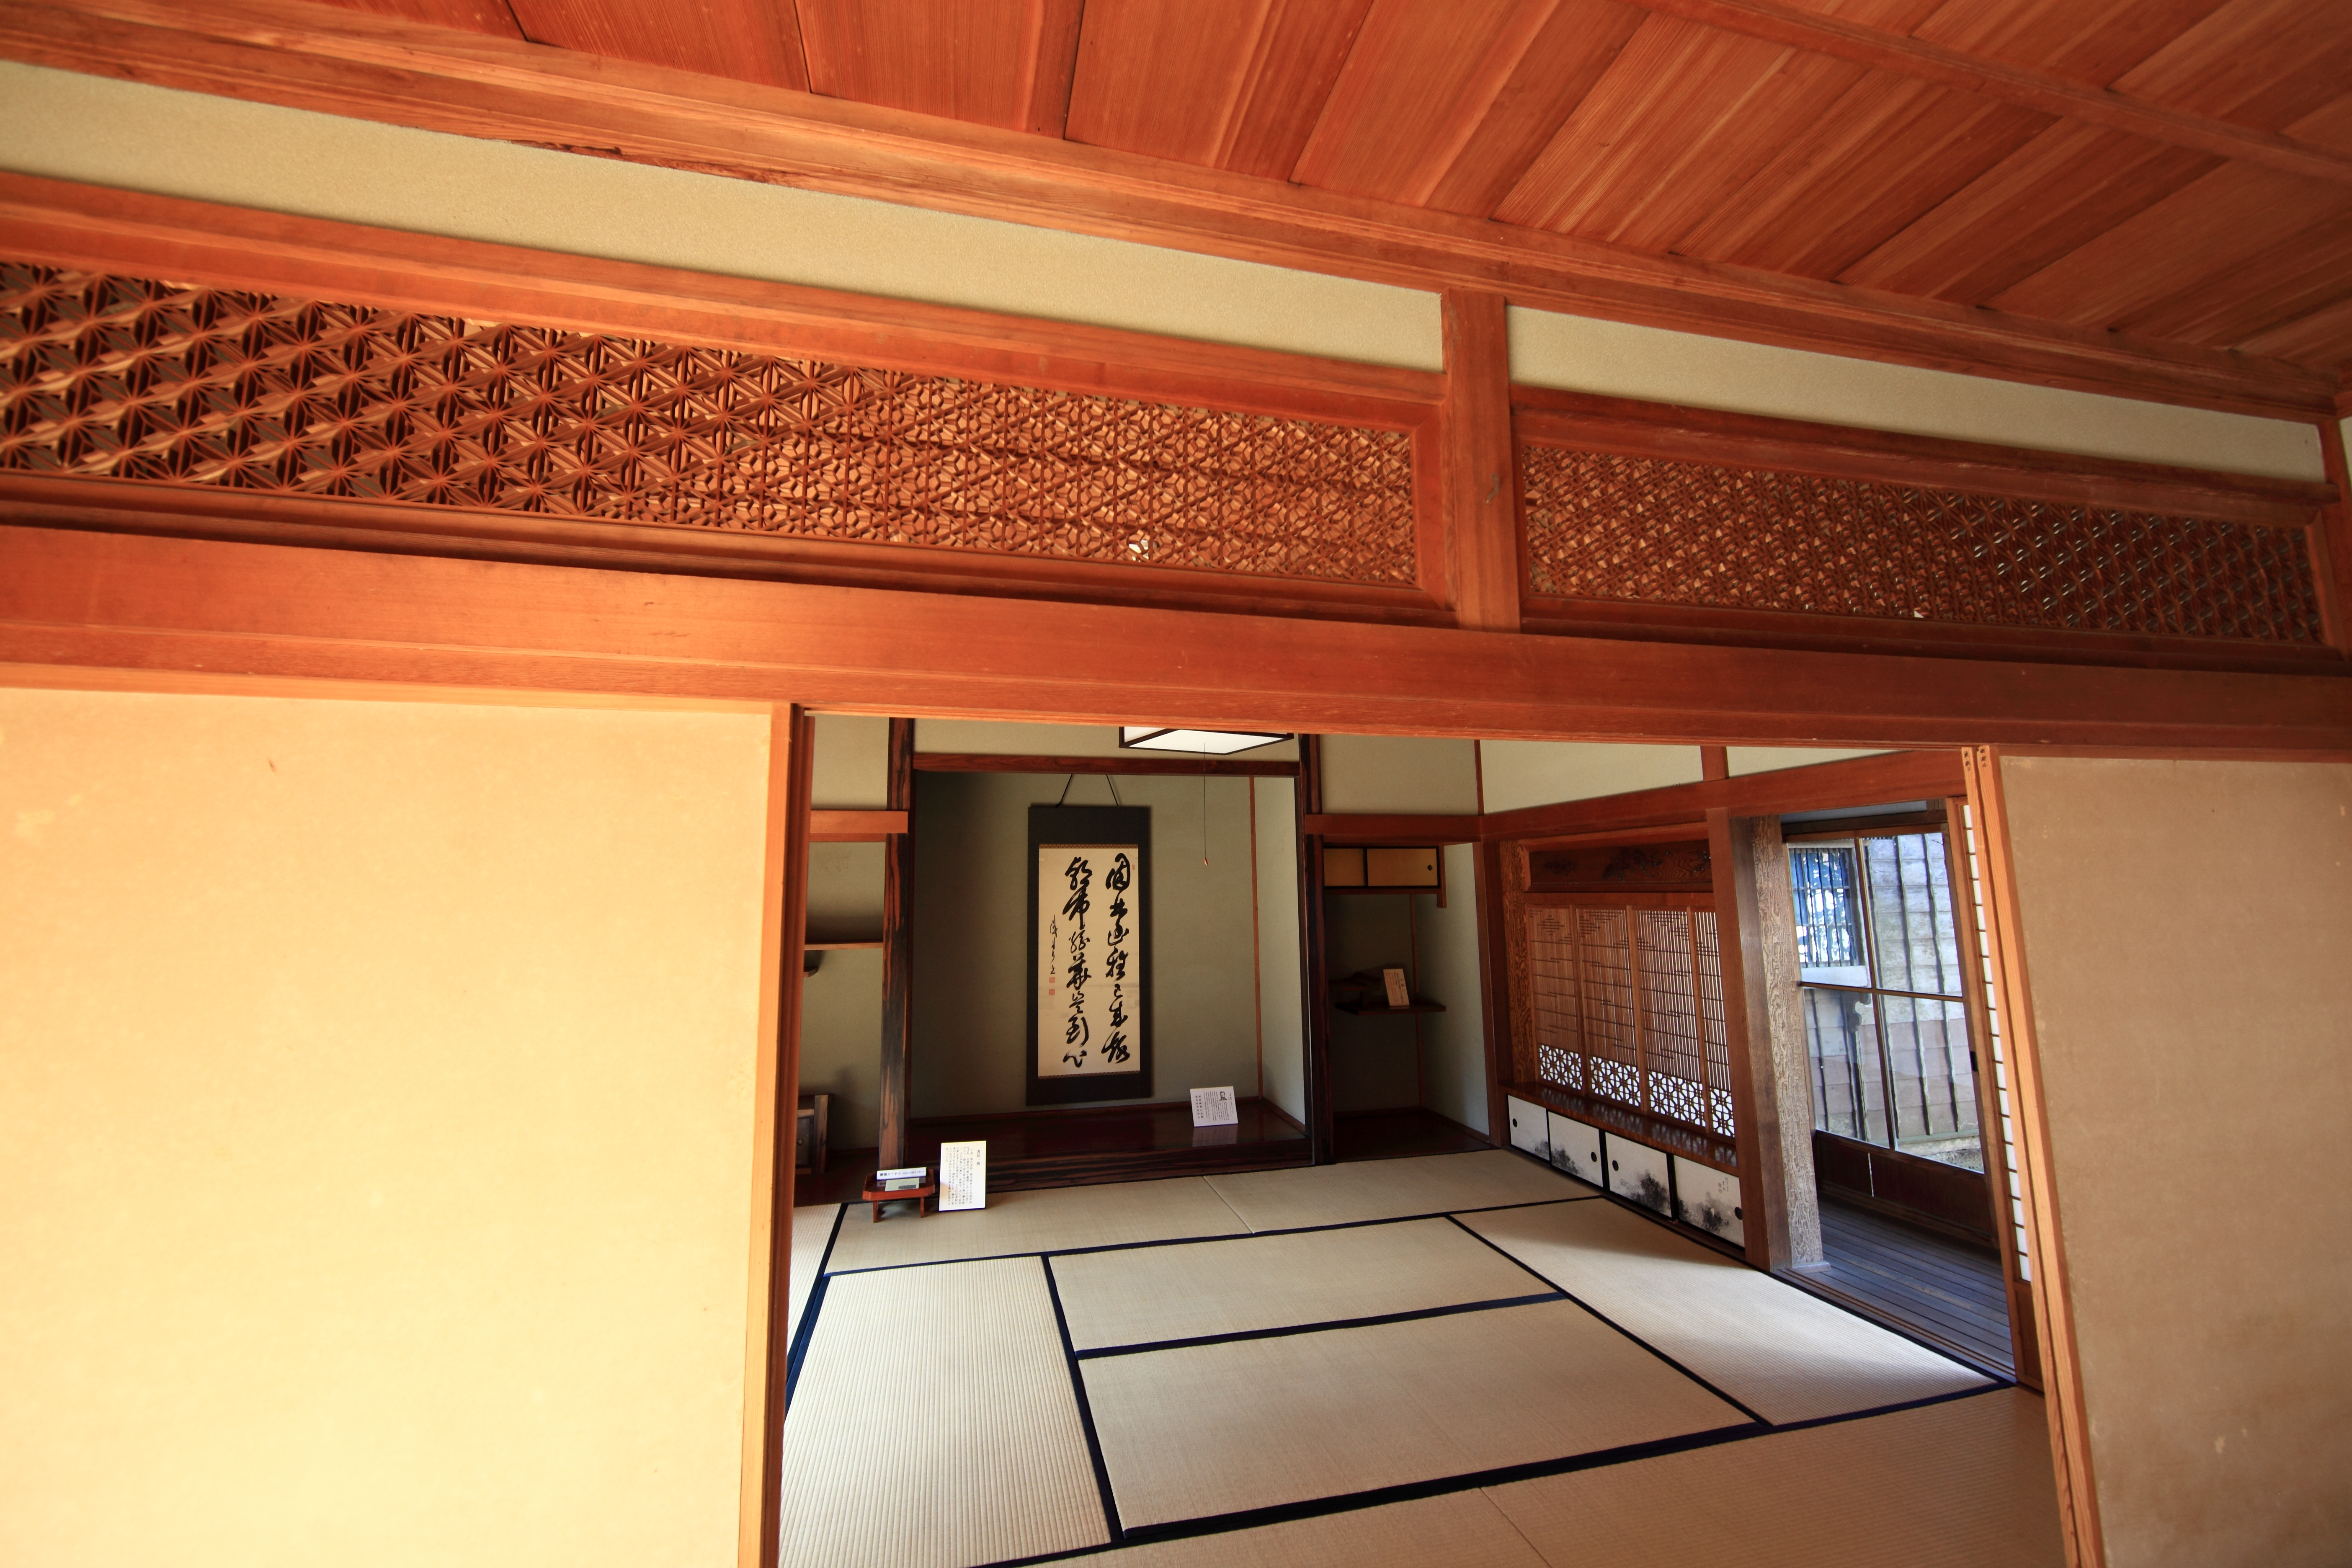
architecture, wood, farm, house, floor, interior, home, ceiling, high, ancient, residence, property, living room, room, interior design, design, japanese, 5d, style, hires, estate, lobby, markii, traditional, folk, hi, res, resolution, ibaraki, canonef14mmf28liiusm, joso, sakano, real estate, daylighting, window covering